Batman (1989 film)

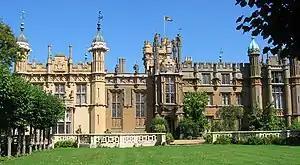
Knebworth House served as Wayne Manor in the film.

Parallel to the "Superman" casting, a variety of Hollywood A-listers were considered for the role of Batman, including Mel Gibson, Kevin Costner, Charlie Sheen, Tom Selleck, Bill Murray, Harrison Ford and Dennis Quaid. Burton was pressured by Warner Bros. to cast an obvious action movie star, and had approached Pierce Brosnan, but he had no interest in playing a comic book character. Burton was originally interested in casting an unknown actor, Willem Dafoe, who was falsely reported to be considered for the Joker but had actually been considered for Batman early in development. Producer Jon Peters suggested Michael Keaton, arguing he had the right "edgy, tormented quality" after having seen his dramatic performance in "Clean and Sober". Having directed Keaton in "Beetlejuice", Burton agreed.